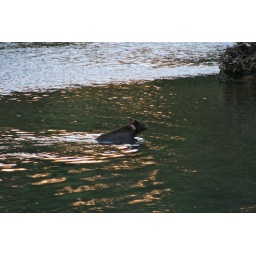
this bear crossed the river right in front of us.